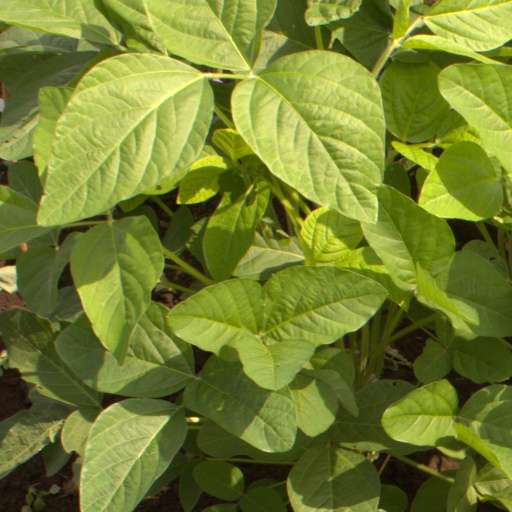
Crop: soybean